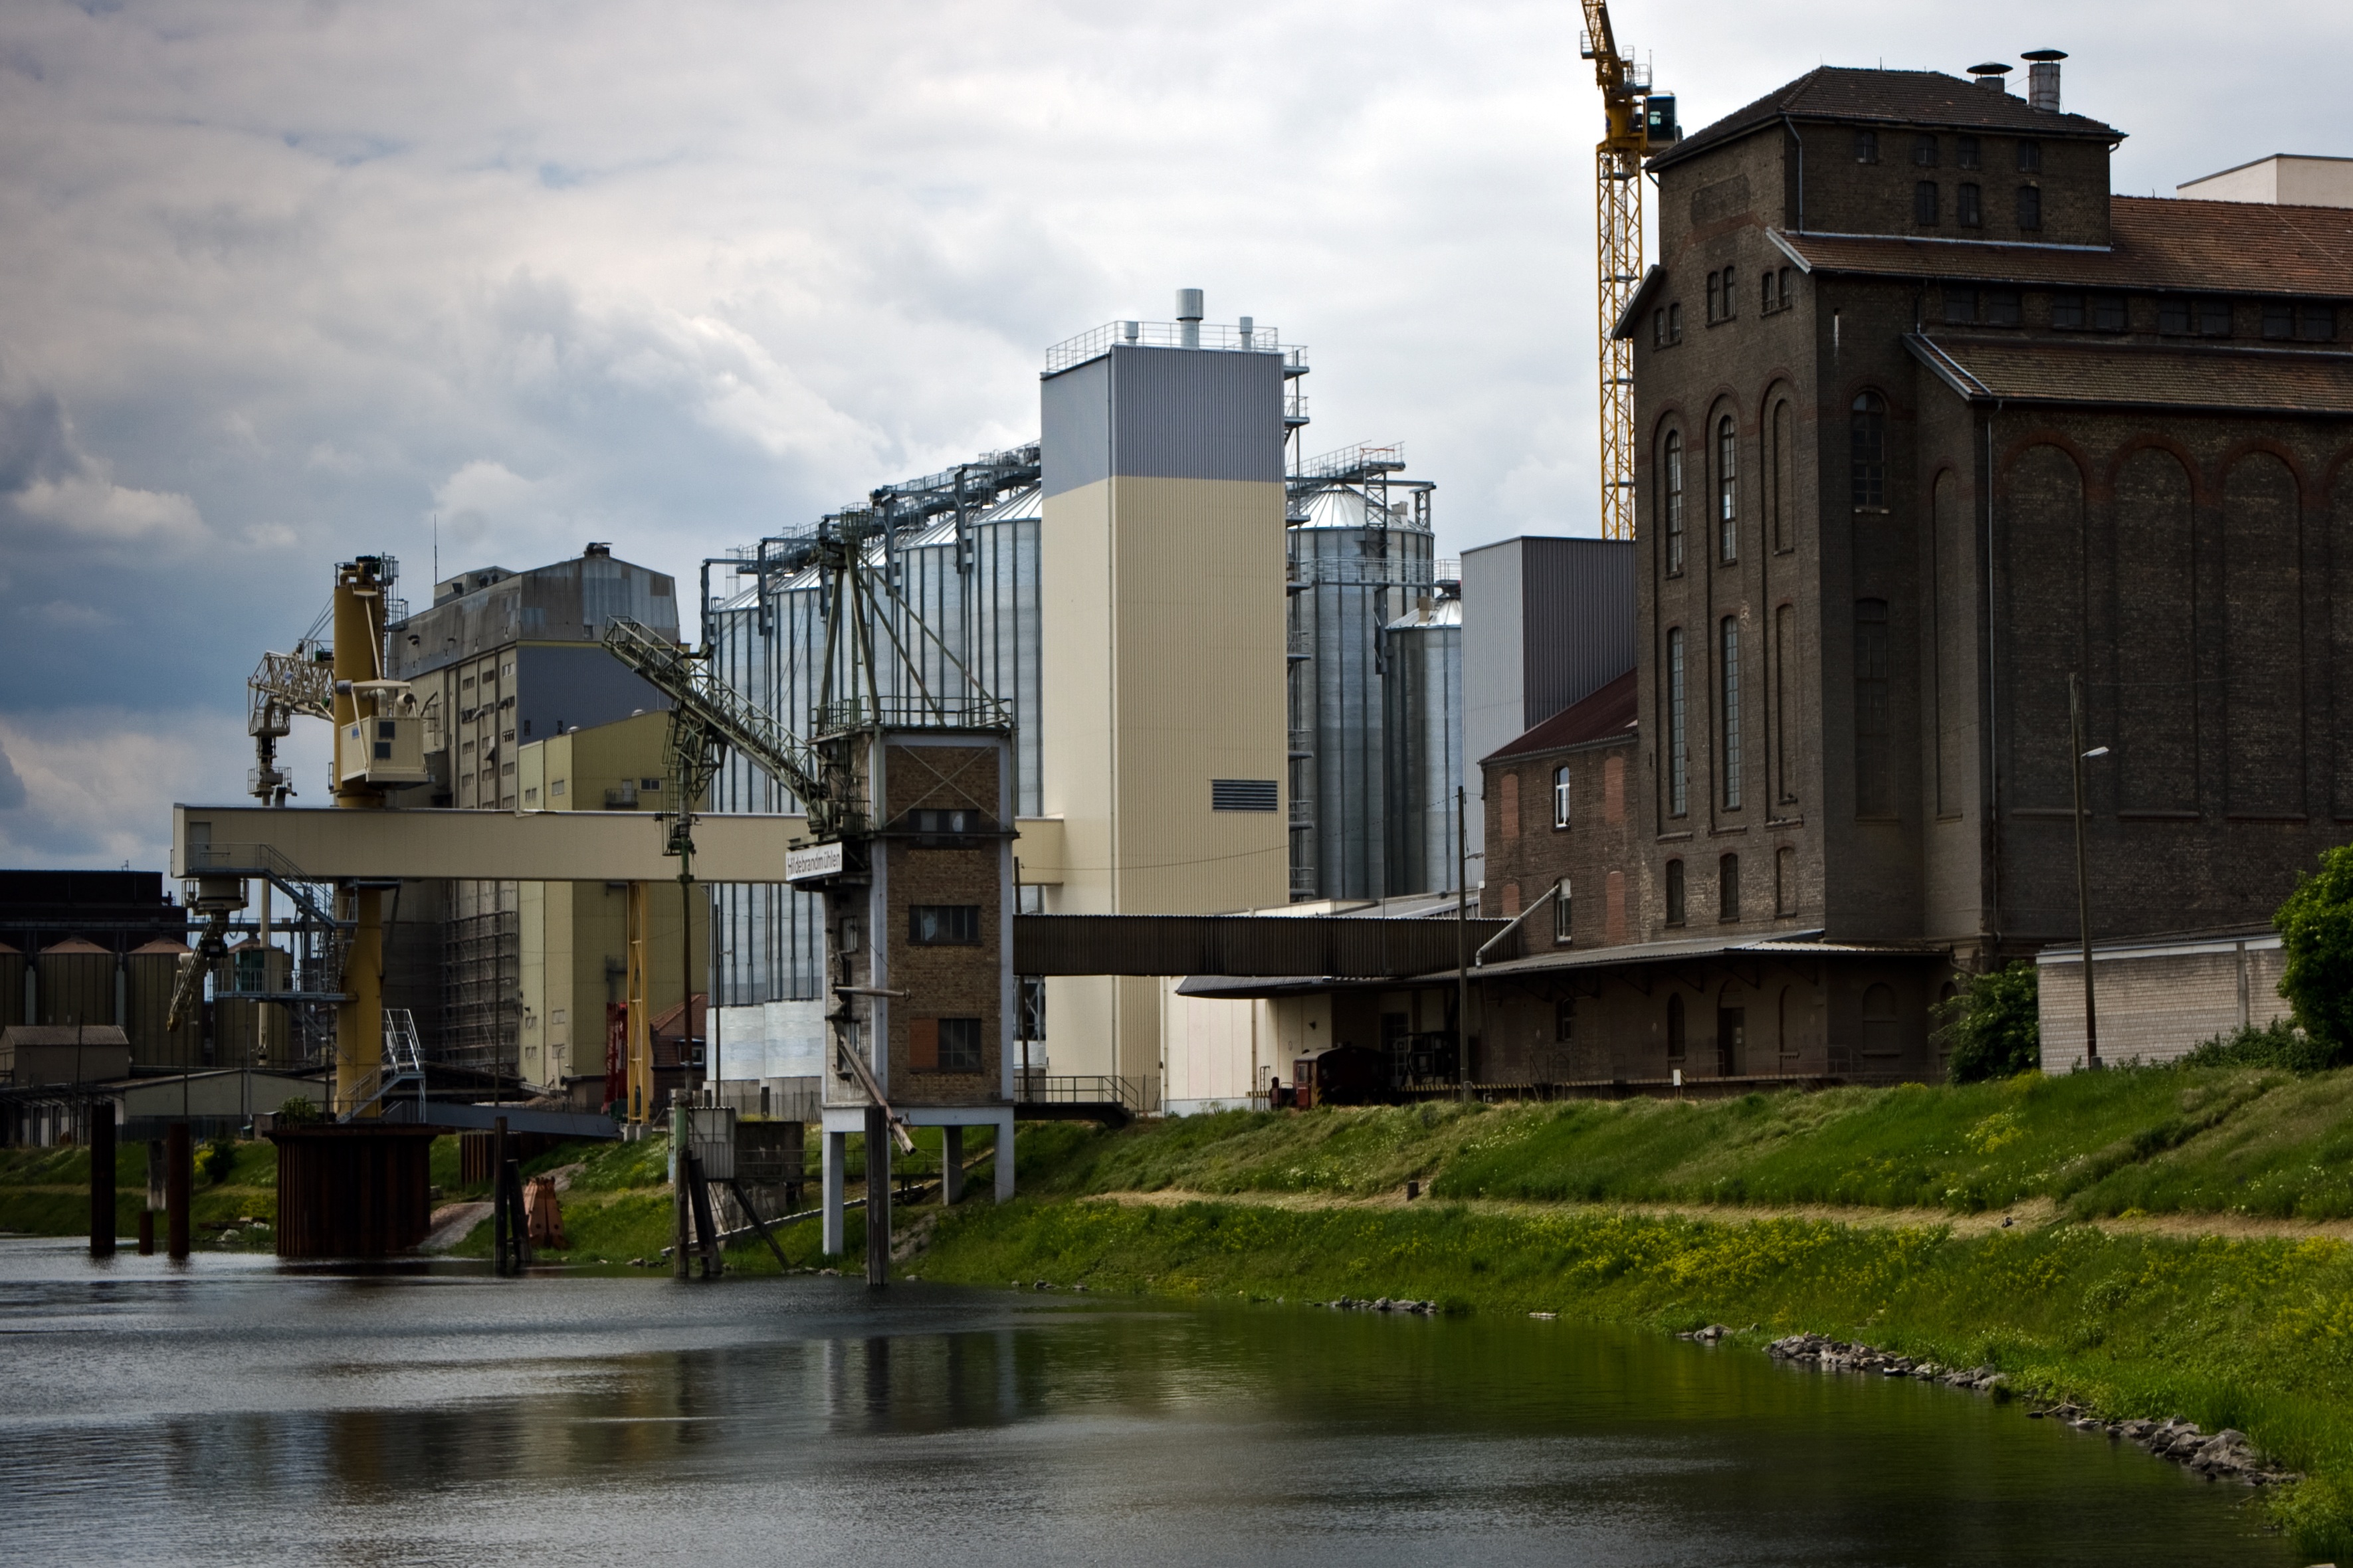
architecture, skyline, house, city, river, canal, cityscape, downtown, transport, reflection, landmark, waterway, mannheim, rhine, urban area, geographical feature, human settlement, industrieanlange